2012 Tour de France, Prologue to Stage 10

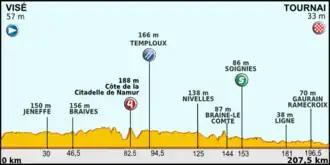
Stage two profile

Six riders – Yohann Gène, rider Pablo Urtasun, 's Maxime Bouet, Nicolas Edet of , Anthony Delaplace and rider Michael Mørkøv – advanced clear of the main field in the early running of the stage; the sextet managed to extend their advantage to a maximum of almost five minutes around a quarter of the way through the stage. By this point, Mørkøv and Urtasun had both scored a point towards the mountains classification, having led over the Côte de Cokaifagne and the Côte de Francorchamps respectively. Overall leader Fabian Cancellara was being paced by his teammates, and help to stabilise the gap to the leaders at around three minutes. Mørkøv then proceeded to win the two remaining climbs on the day, to take the race's first polka-dot jersey, becoming only the third Danish rider to have held the lead of that classification.